Microsemi

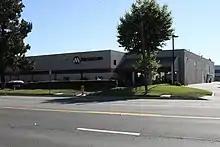
Microsemi (now Microchip) office in Garden Grove, California

Microsemi was headquartered in Aliso Viejo, California and had offices in California (Camarillo, Cupertino, Garden Grove, San Diego, San Jose, Santa Clara, Santa Rosa); Boulder, Colorado; Atlanta, Georgia; Beverly, Lawrence, and Lowell, Massachusetts; Allentown and Reading, Pennsylvania; Austin and Dallas, Texas; Ottawa, Canada; Macau, Shanghai and Shenzhen, China; Herlev, Denmark; Bruges, Belgium; Ennis, Ireland; Hod HaSharon, Israel; Manila and Cabuyao, Philippines; Caldicot, United Kingdom; and Hyderabad, India. This list does not include properties acquired together with PMC-Sierra.